Area code 618 (Mexico)

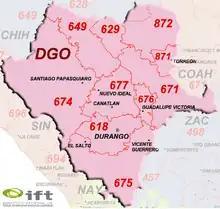
Durango State Area Codes

Local Number: 7 Digits; International dialing: +52 + 618 + 7 digits